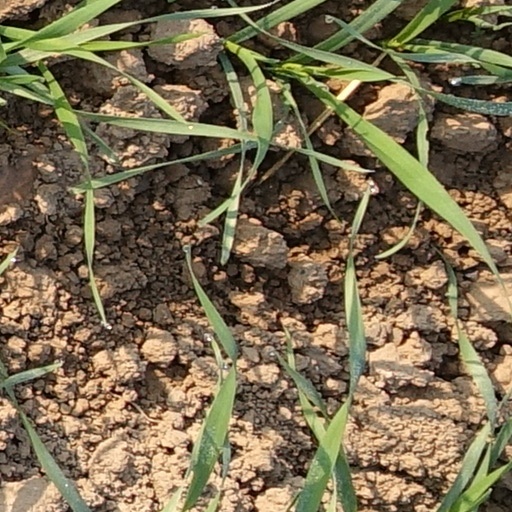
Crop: wheat